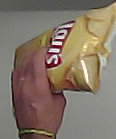
Product: lays_classic